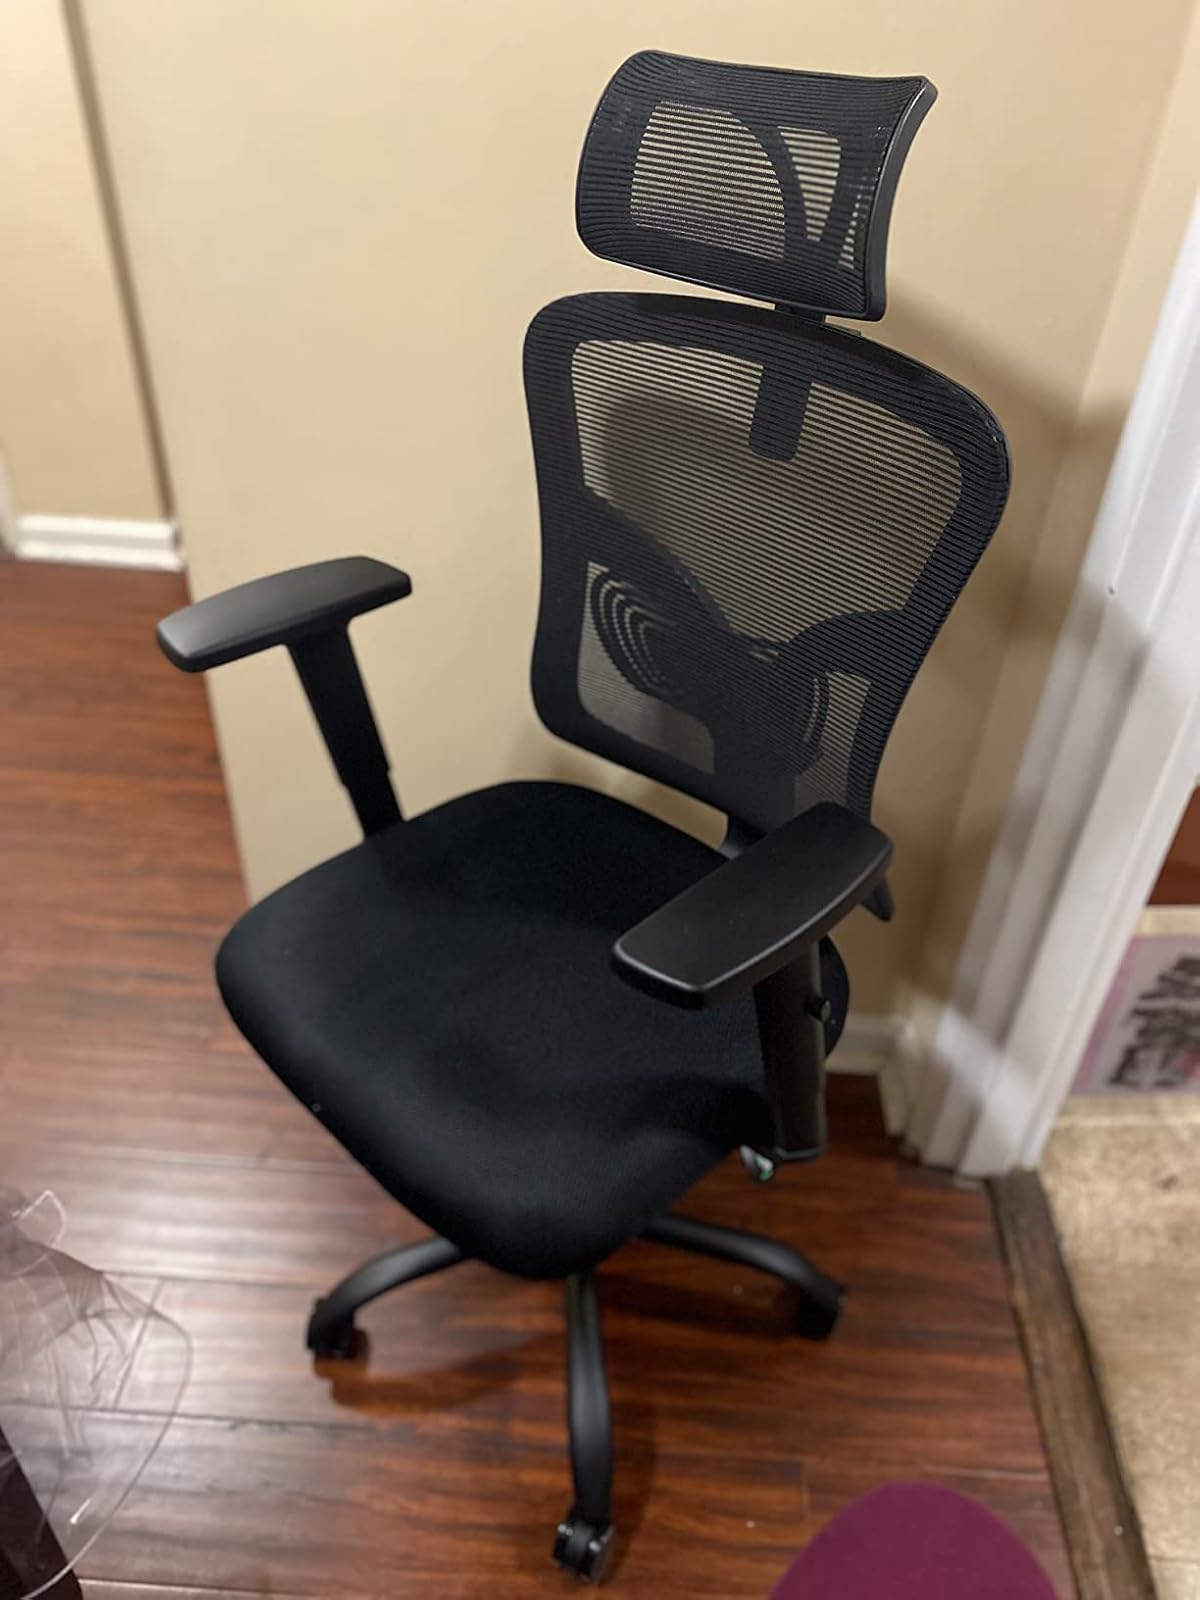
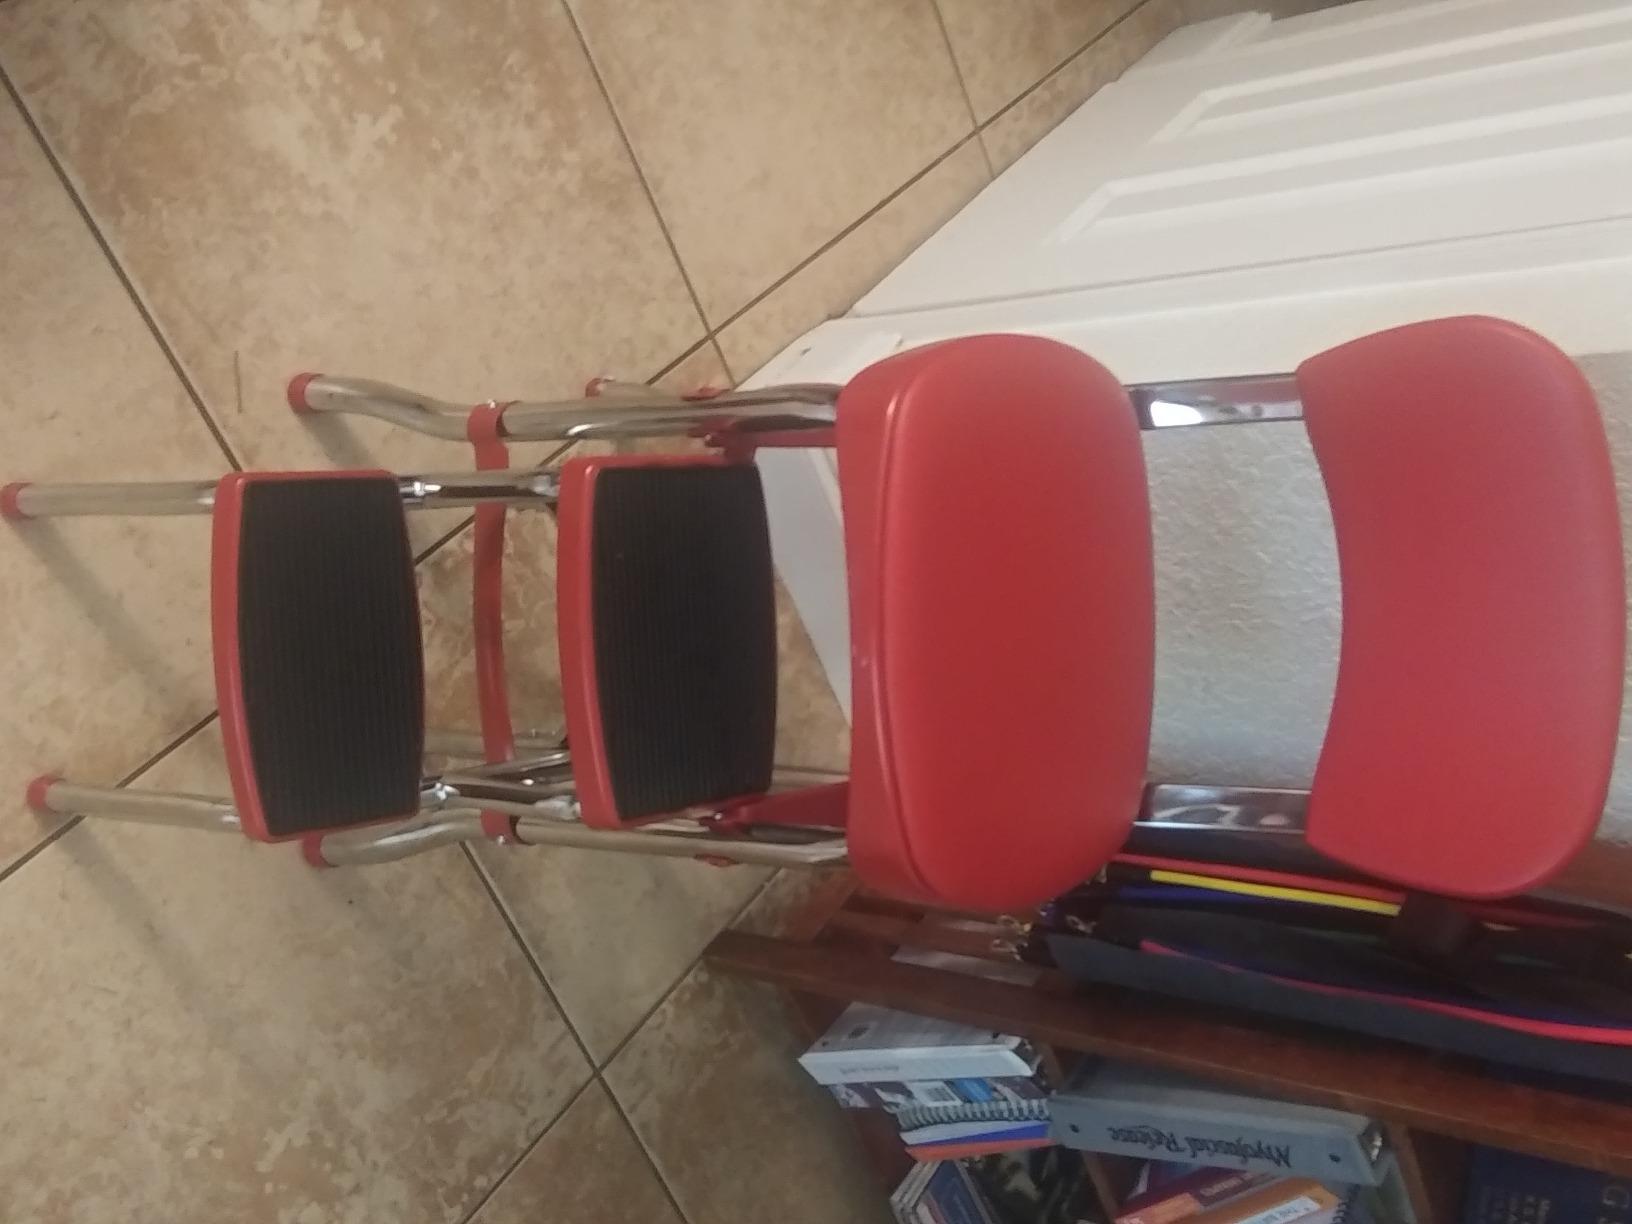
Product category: items_chair
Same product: no